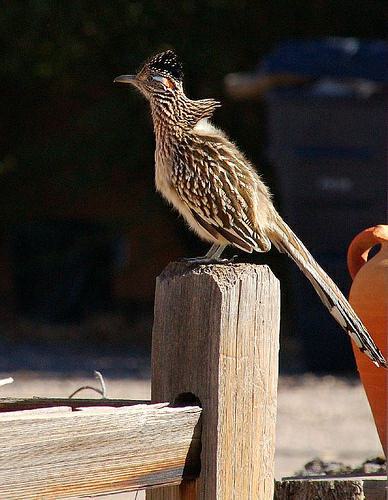
A photo of a geococcyx